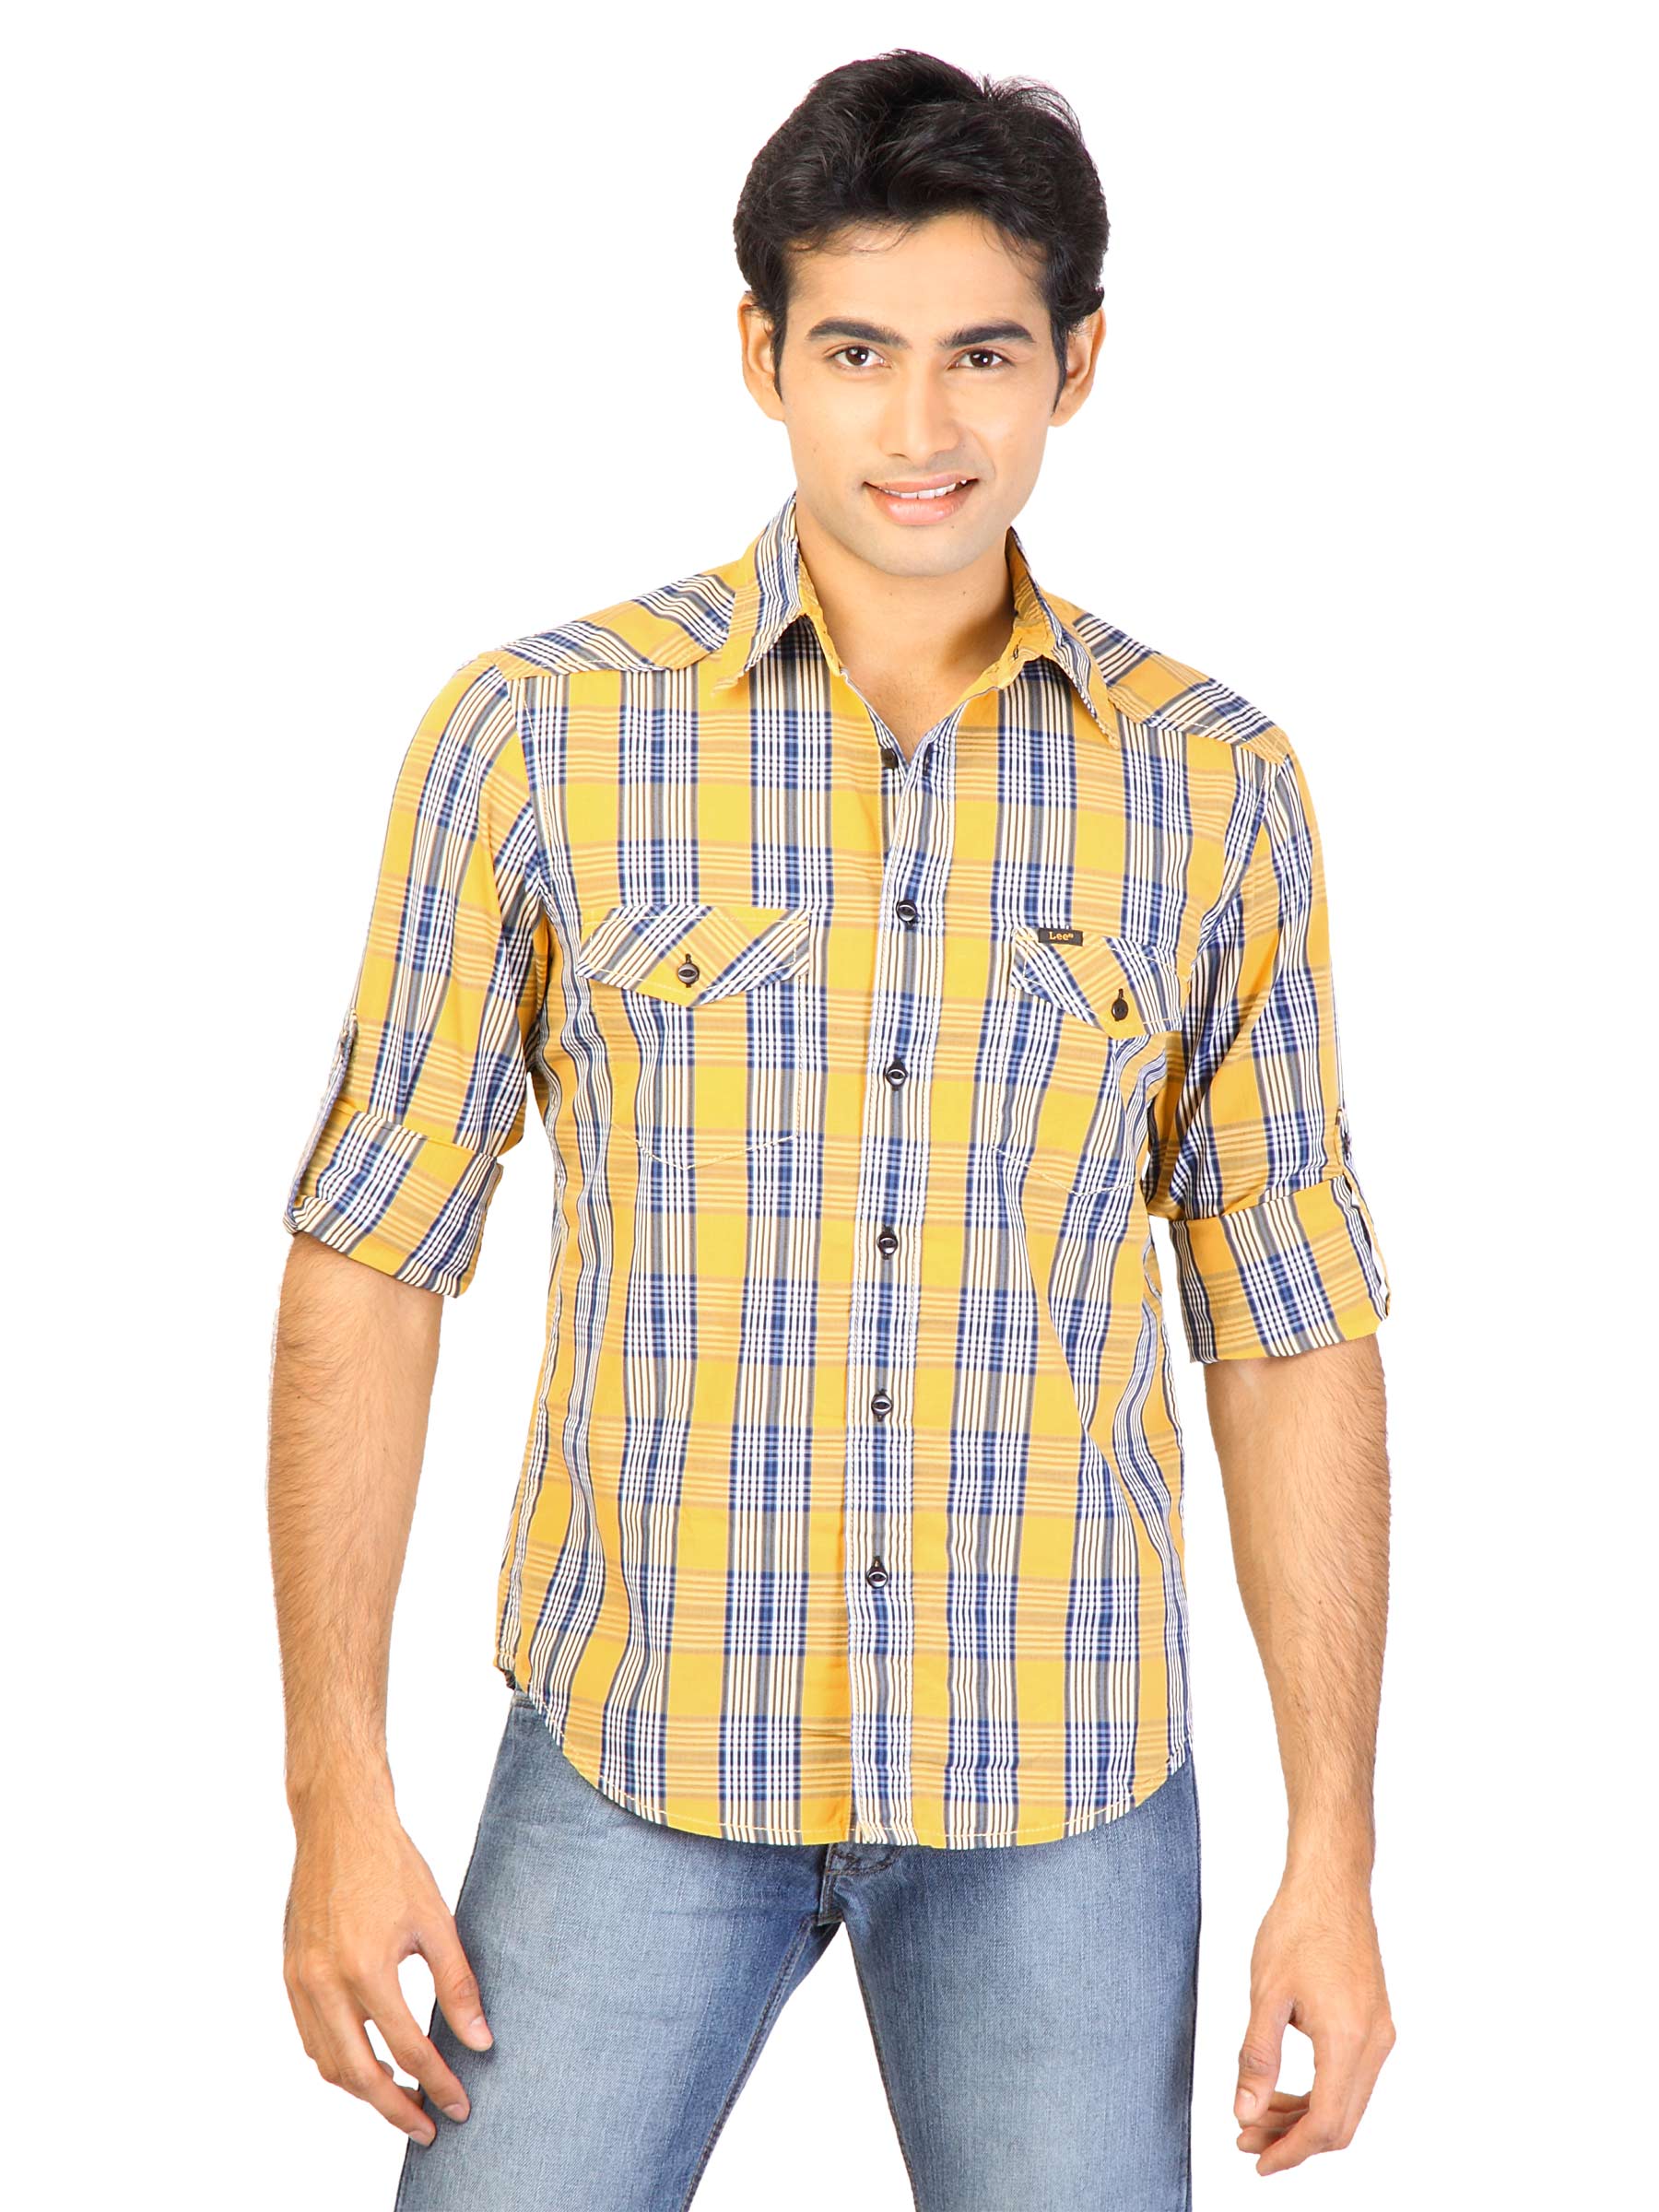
Lee Men Check Yellow Shirts
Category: Apparel / Topwear / Shirts
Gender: Men
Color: Yellow
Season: Summer 2011
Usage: Casual